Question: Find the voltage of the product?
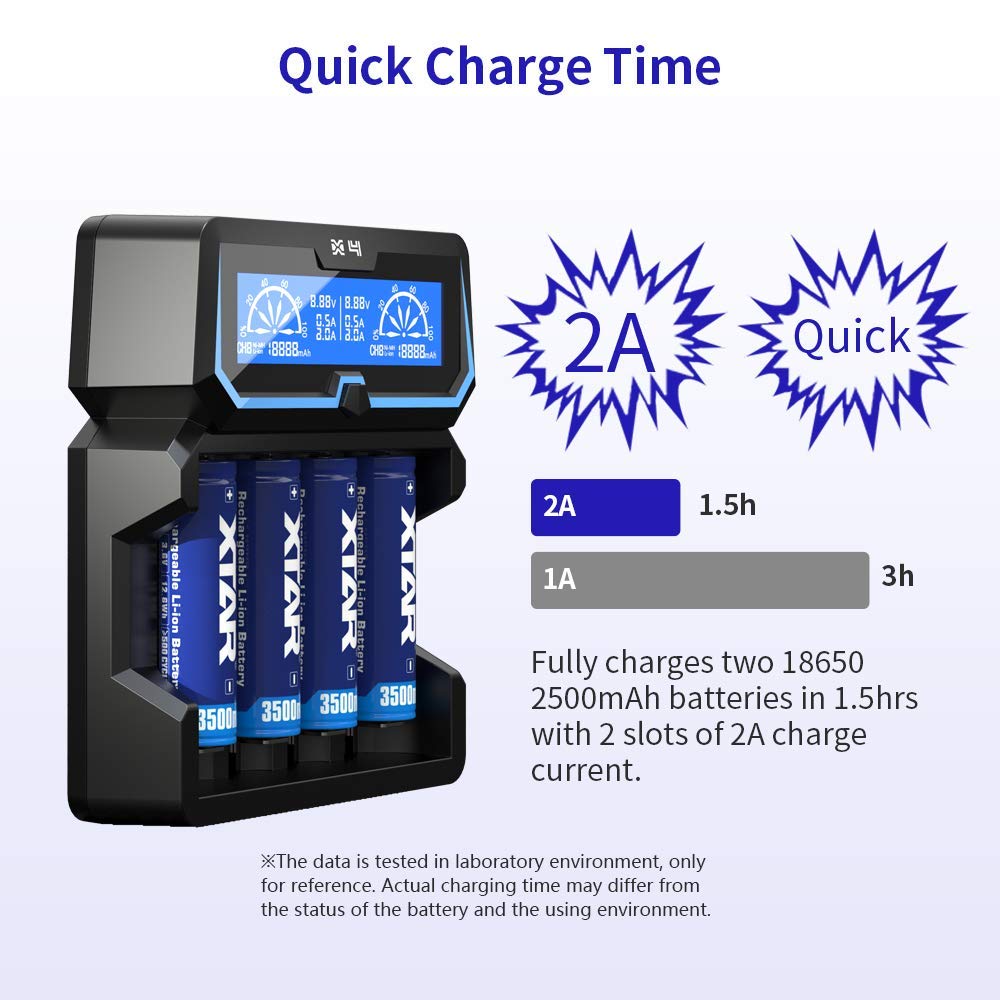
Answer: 18.88 volt